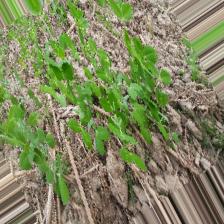
Label: Normal